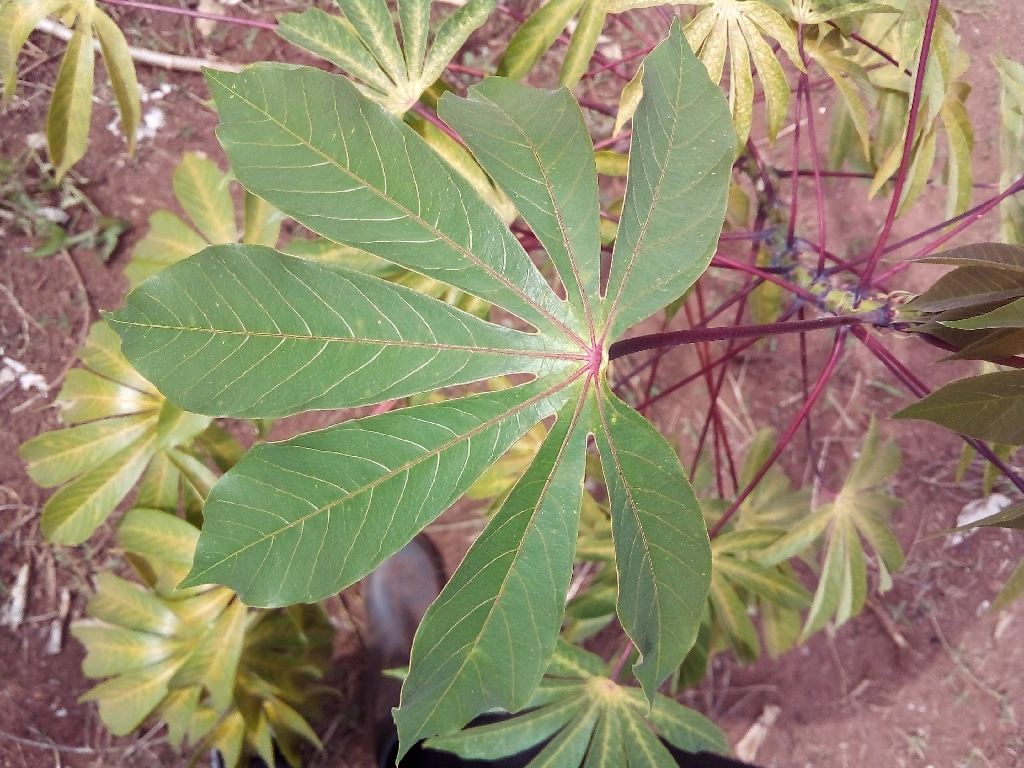
Label: healthy